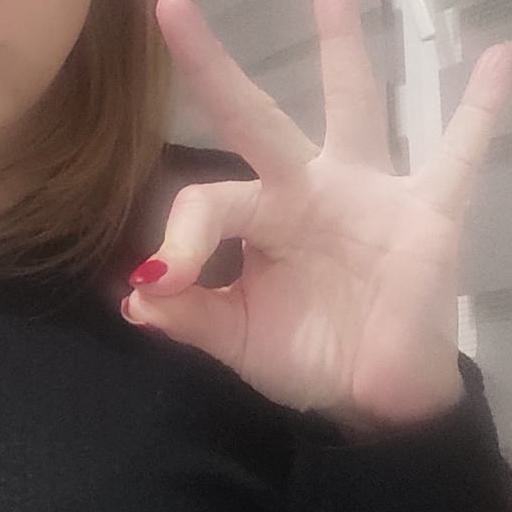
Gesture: ok